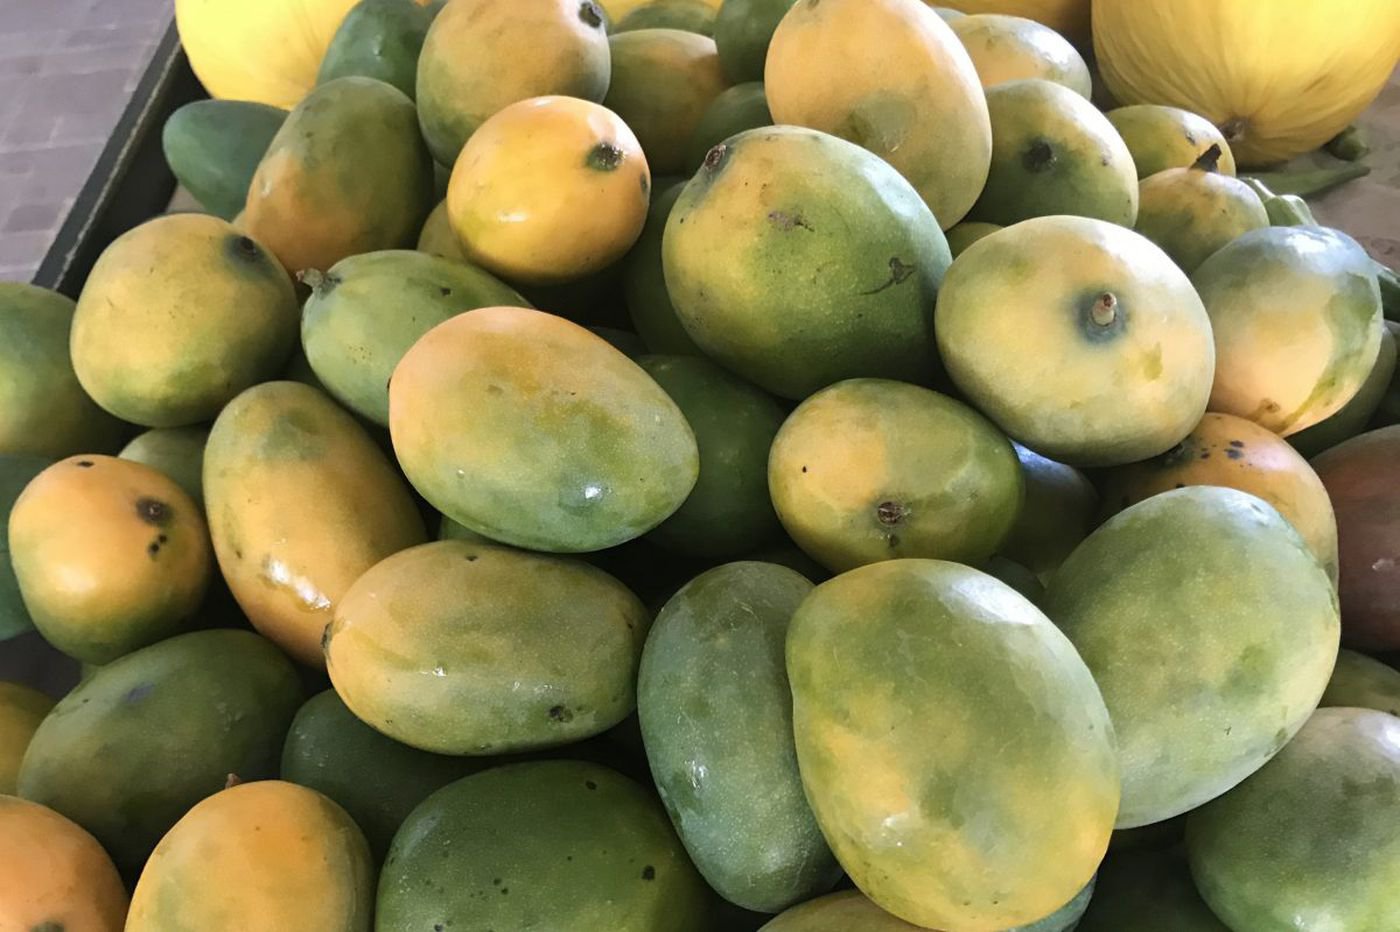
Label: Mango